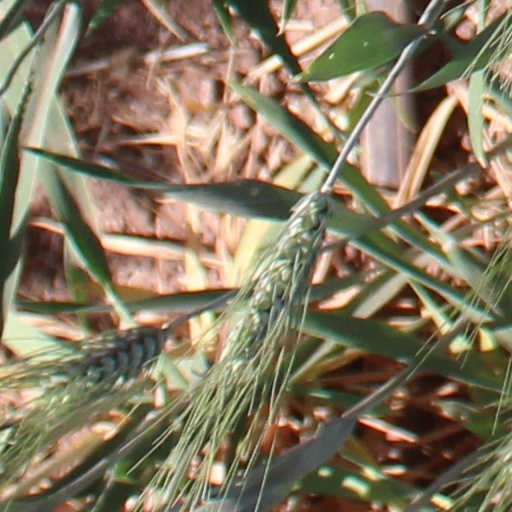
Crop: wheat